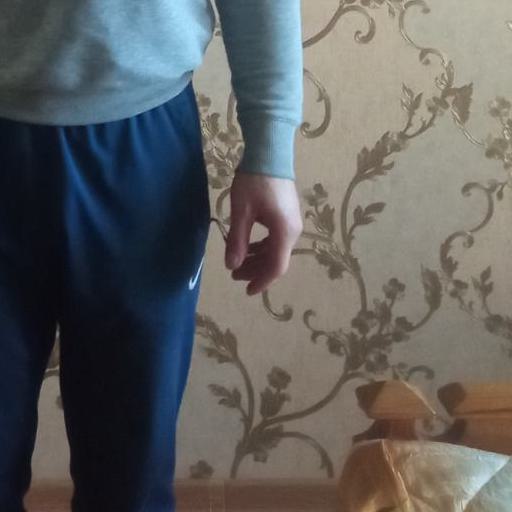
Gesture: no_gesture